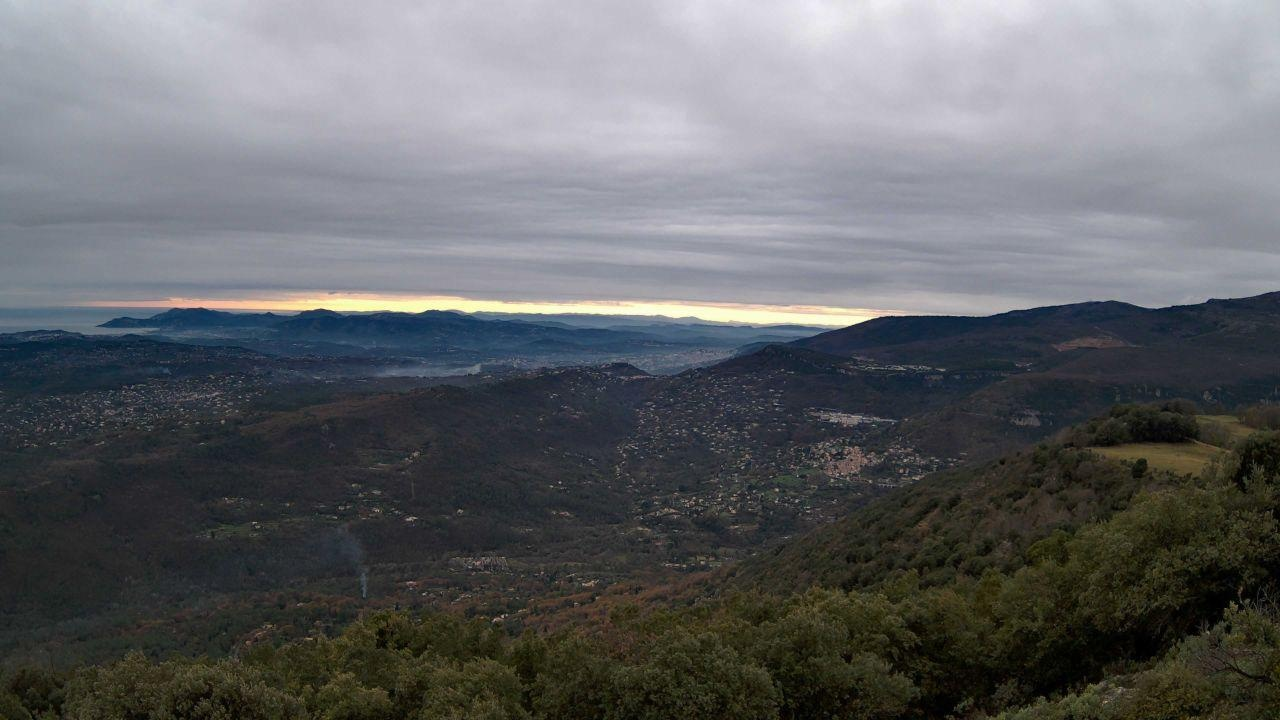
Fire: no
Smoke: yes